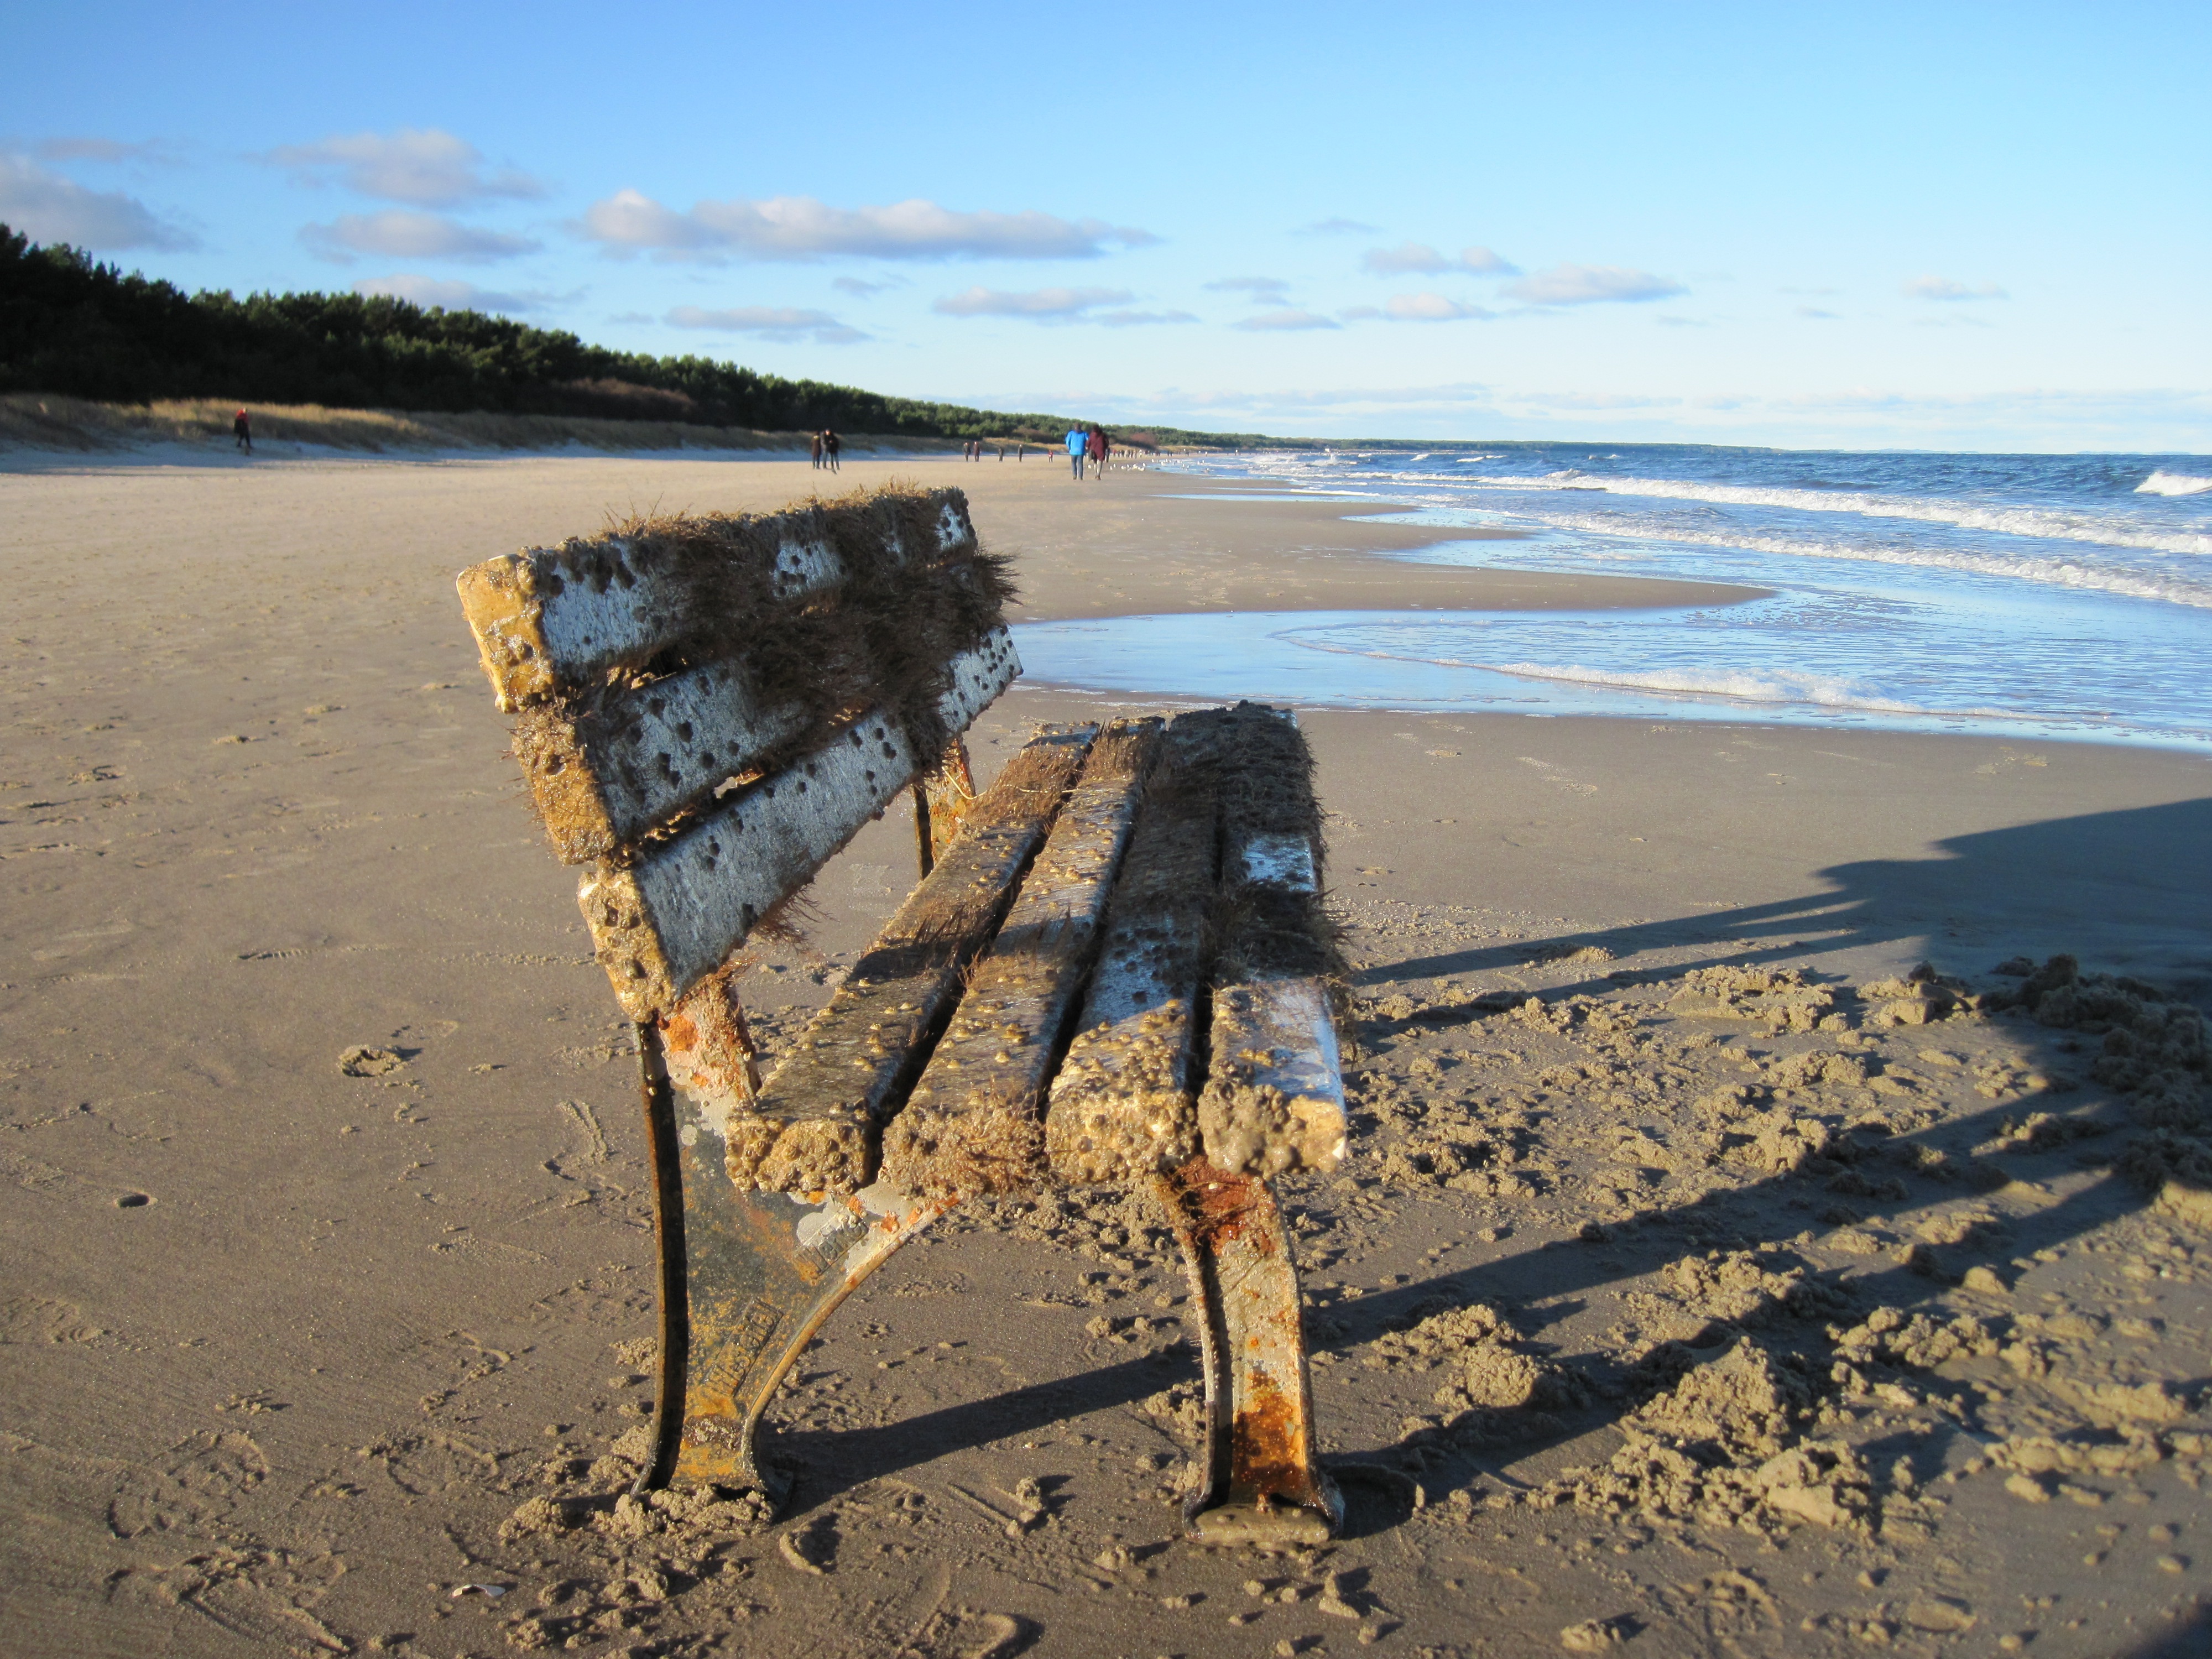
beach, sea, coast, water, sand, ocean, horizon, bench, shore, wave, reflection, bay, sandbar, material, body of water, bank, usedom, cape, island of usedom, mudflat, karl hagen